Le Paradis massacre

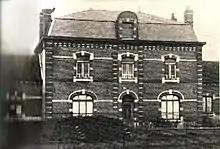
The farmhouse where the survivors of the Royal Norfolks surrendered

After the engagement at Le Cornet Malo, C Company and HQ Company of the 2nd Royal Norfolks had fallen back to their headquarters at Cornet Farm, just outside Le Paradis. The company commanders had been informed by radio that their units were isolated and would receive no assistance. They therefore dug in around the farmhouse, which lay on the 506 Chemin du Paradis, the boundary between the Royal Norfolk Regiment and the adjacent 1st Royal Scots. The Norfolks' last contact with brigade headquarters at L'Epinette was at 11:30, but despite a lack of support and heavy opposition, the defenders held out against the 14th Company, 1st Battalion of the 2nd SS Infantry Regiment until 17:15, when they ran out of ammunition. During the battle, the Germans attacked the farmhouse with mortars, tanks and artillery shelling, which destroyed the building and forced the defenders to relocate to a cowshed. SS-"Standartenführer" Hans Friedemann Götze, commander of the Totenkopf Division's third regiment, was killed in the fighting.